Viktor Yushchenko

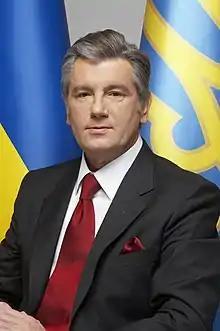
Official portrait, 2008

Viktor Andriiovych Yushchenko (born 23 February 1954) is a Ukrainian politician who was the third president of Ukraine from 23 January 2005 to 25 February 2010. He aimed to orient Ukraine towards the West, European Union, the G7 and NATO.